Bas-Mauco

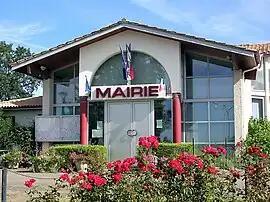
Town hall

Bas-Mauco is a commune in the Landes department in Nouvelle-Aquitaine in southwestern France.